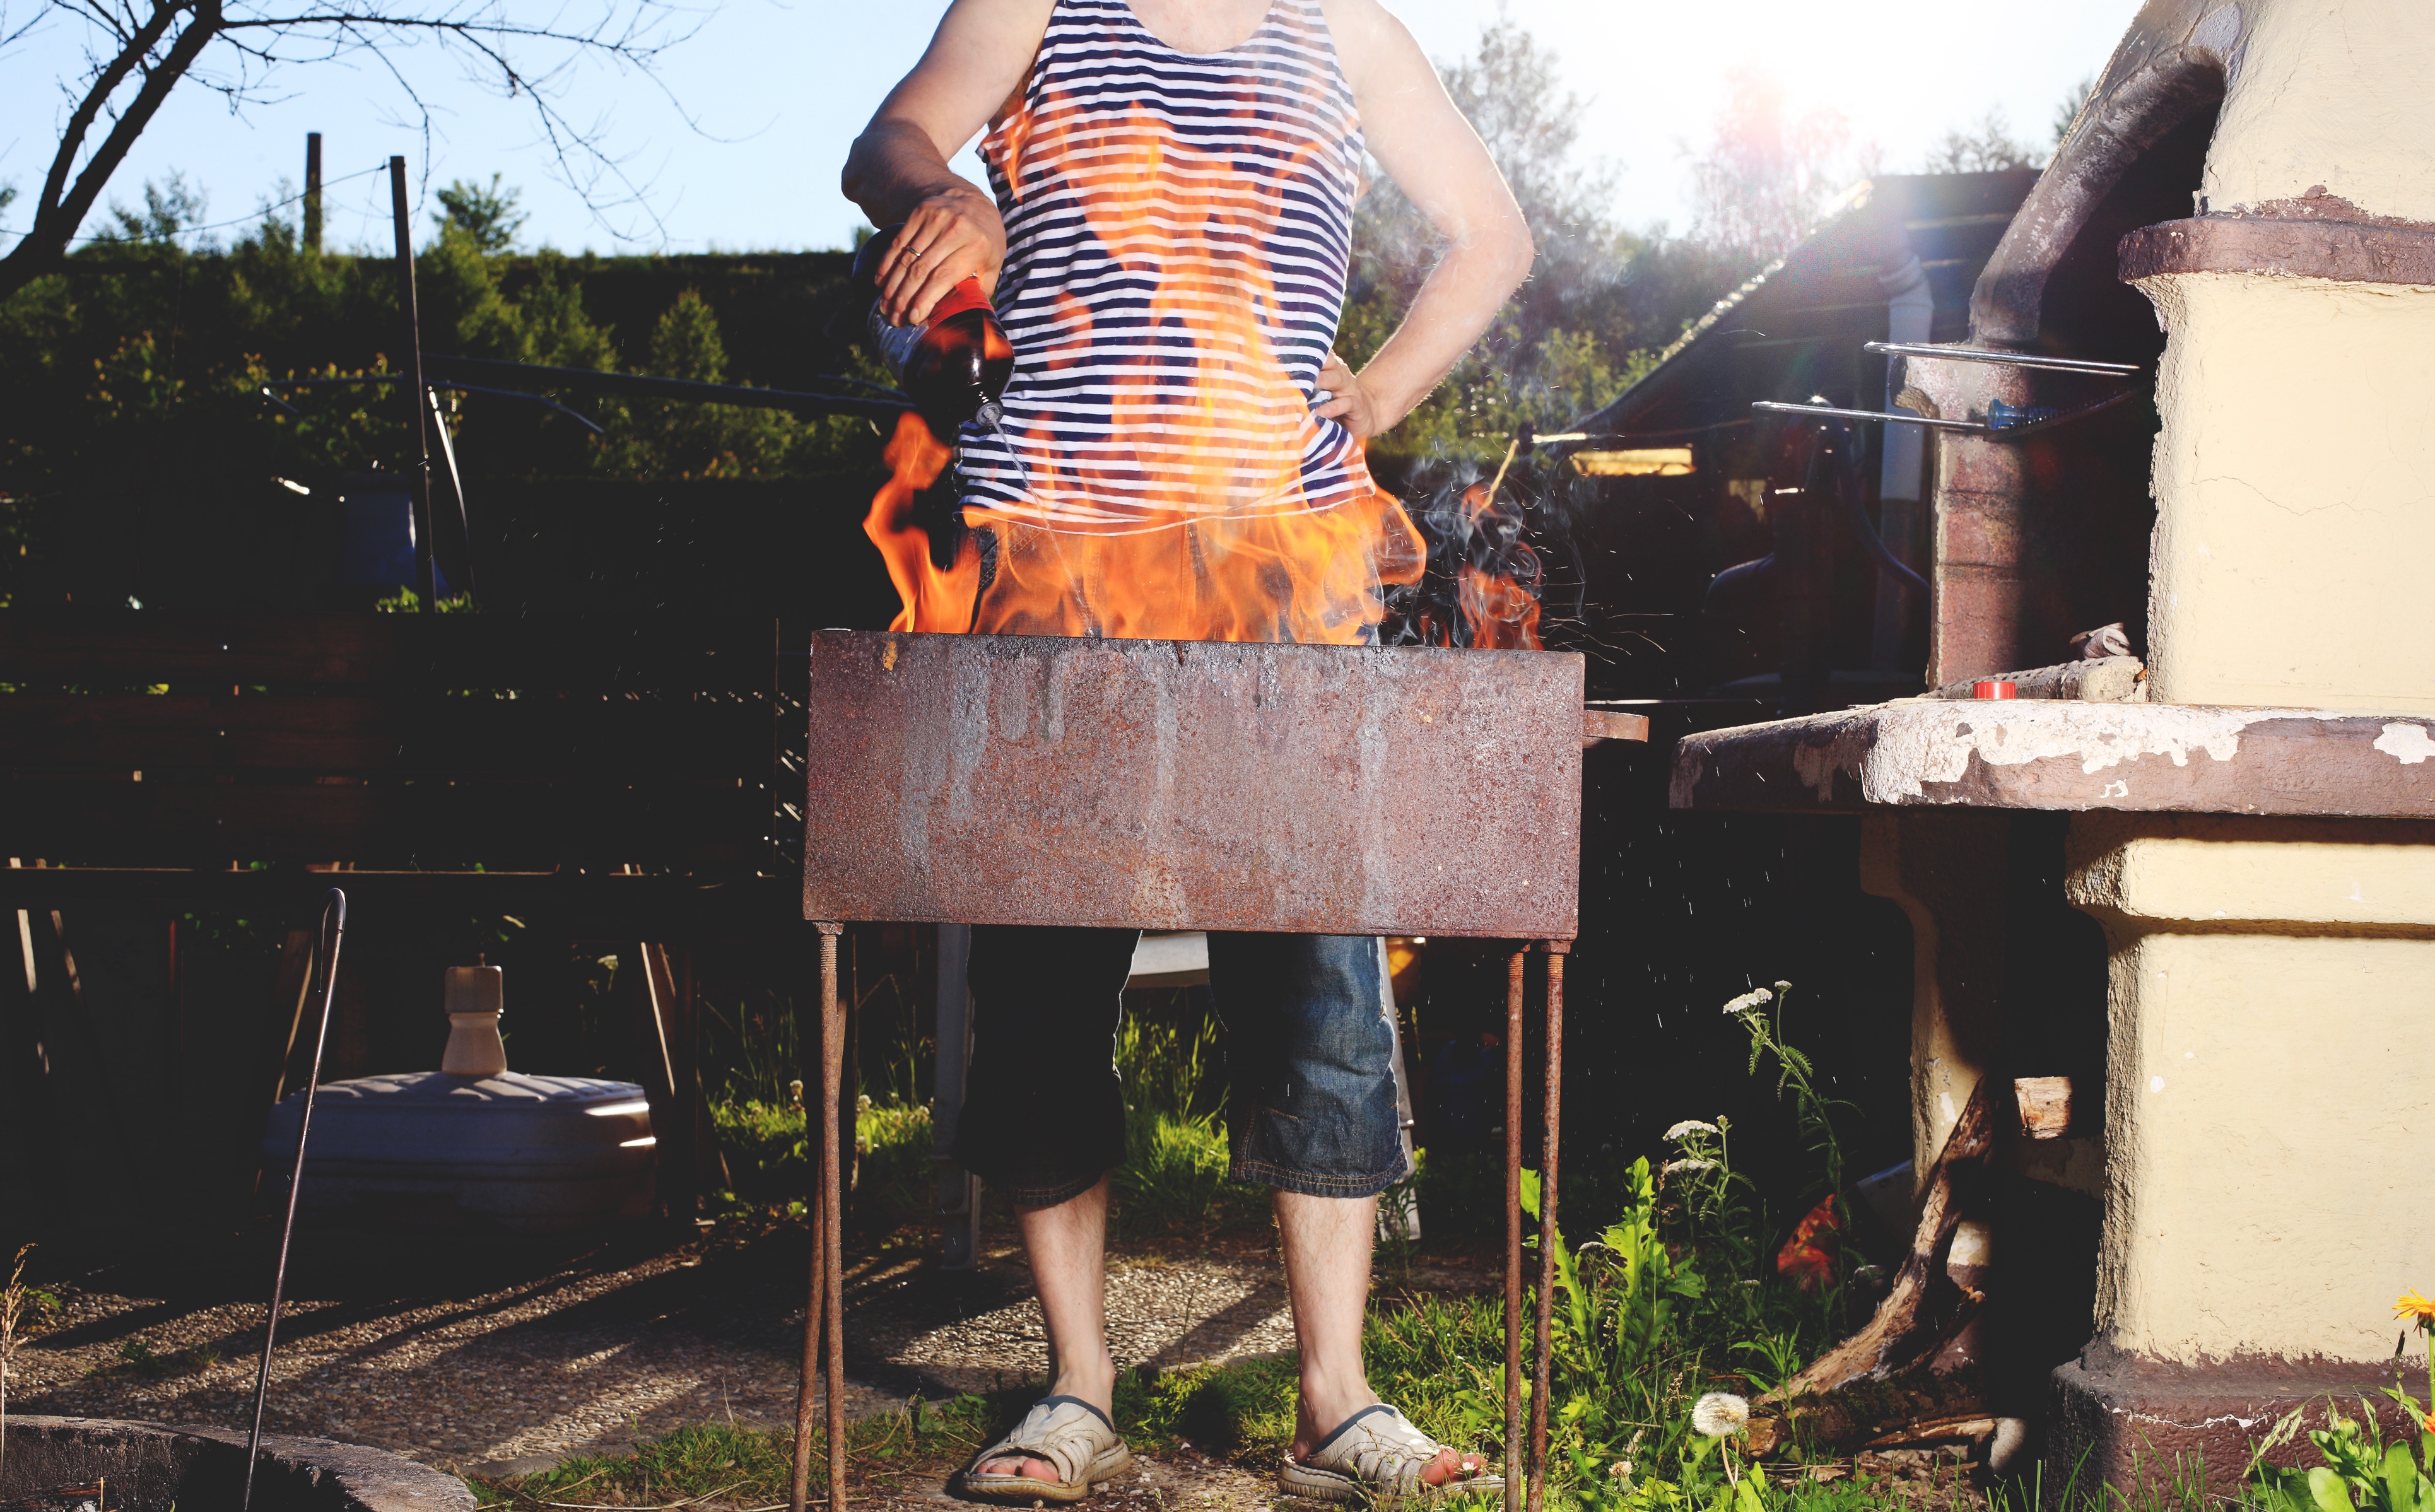
man, backyard, flame, fire, barbecue, grill, burn, lighter, brand, hot, risk, fuel, dangerous, threatening